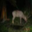
Label: deer